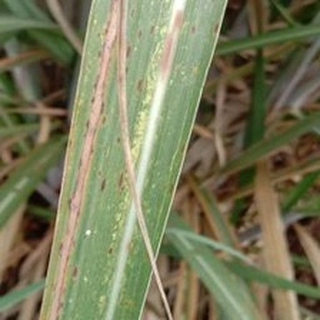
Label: sugarcane_rust